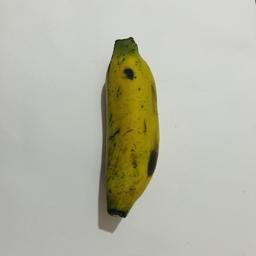
Banana variety: Bangla Kola